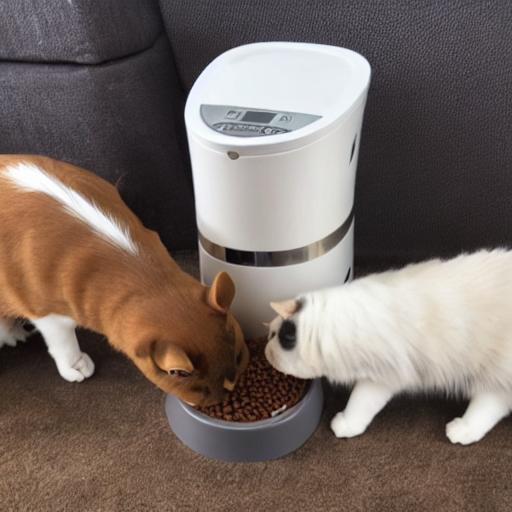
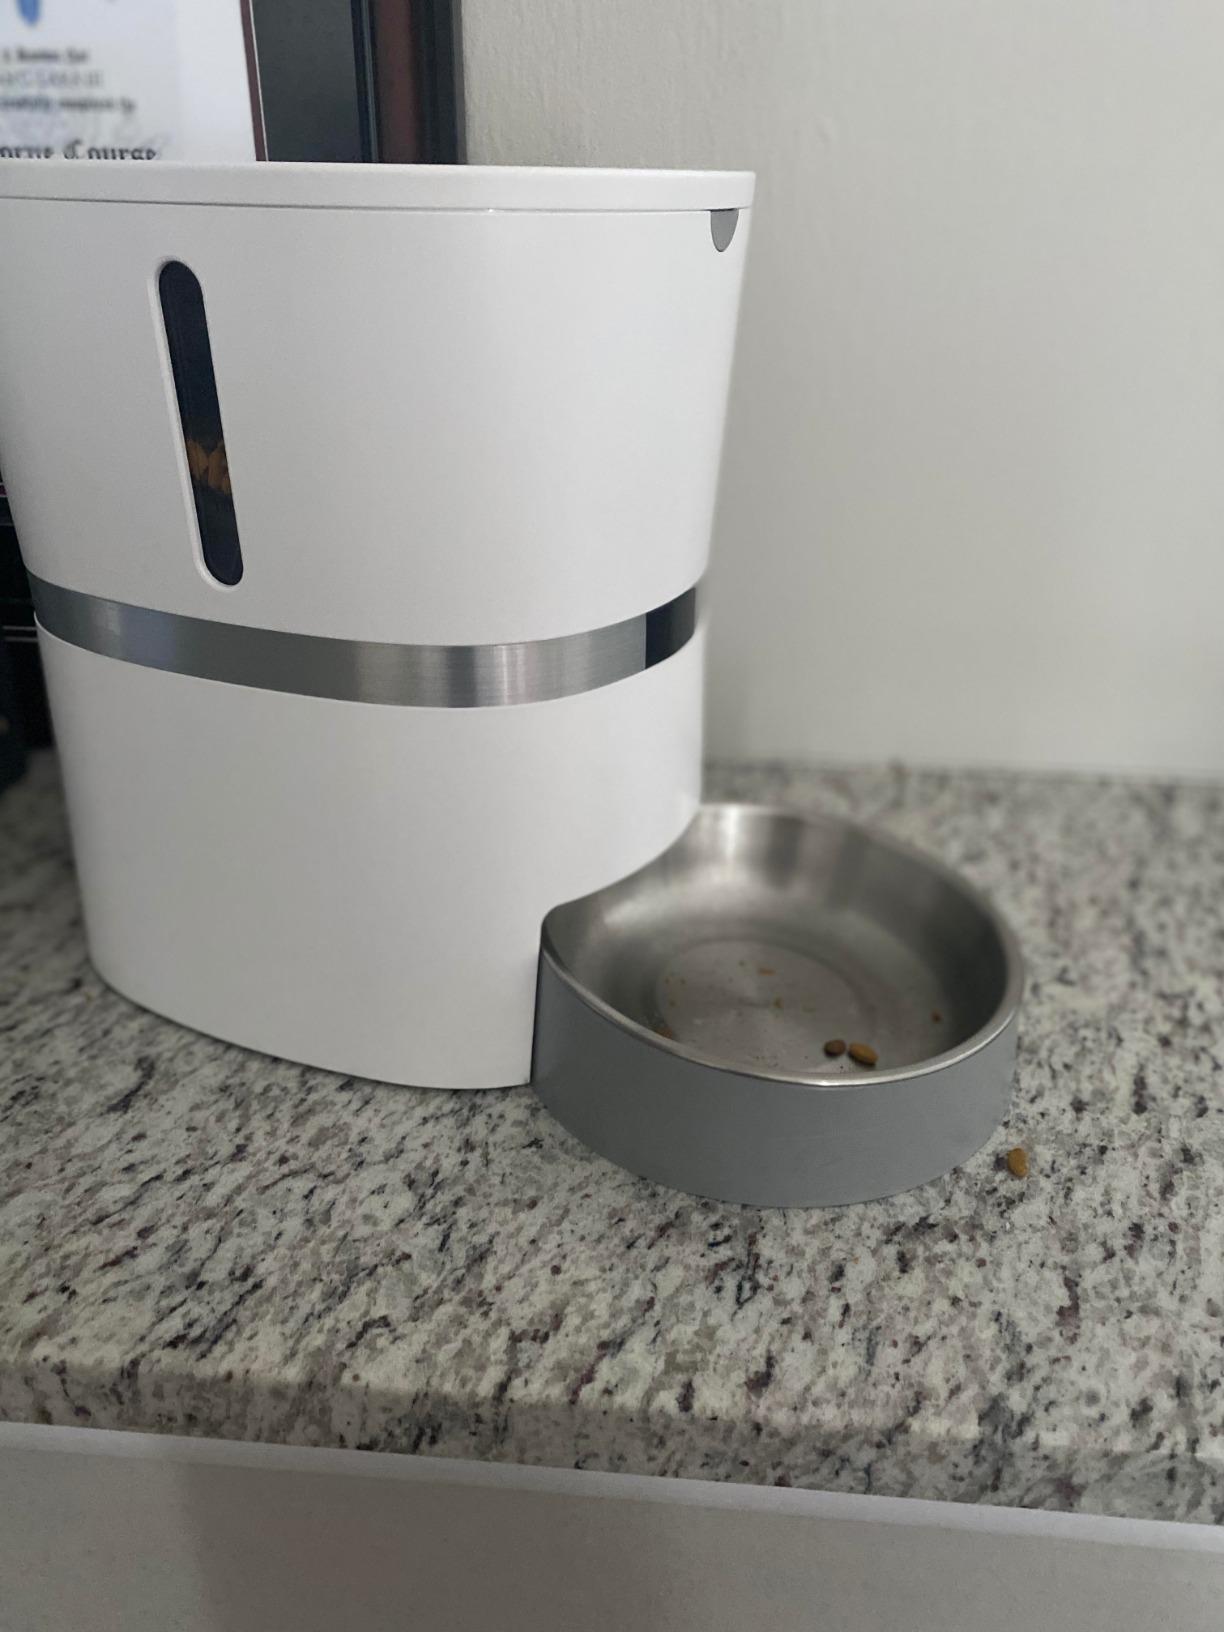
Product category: items_feeder
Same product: no